Constitutional Convention (United States)

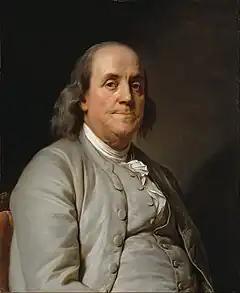
Benjamin Franklin of Pennsylvania

As the convention was entering its second full month of deliberations, it was decided that further consideration of the prickly question of how to apportion representatives in the national legislature should be referred to a committee composed of one delegate from each of the eleven states present at that time at the convention. The members of this "Grand Committee," as it has come to be known, included William Paterson of New Jersey, Robert Yates of New York, Luther Martin of Maryland, Gunning Bedford Jr. of Delaware, Oliver Ellsworth of Connecticut, Abraham Baldwin of Georgia, Elbridge Gerry of Massachusetts, George Mason of Virginia, William Davie of North Carolina, John Rutledge of South Carolina and Benjamin Franklin of Pennsylvania. The committee's composition heavily favored the smaller states, as even the large state delegates tended to be more moderate.